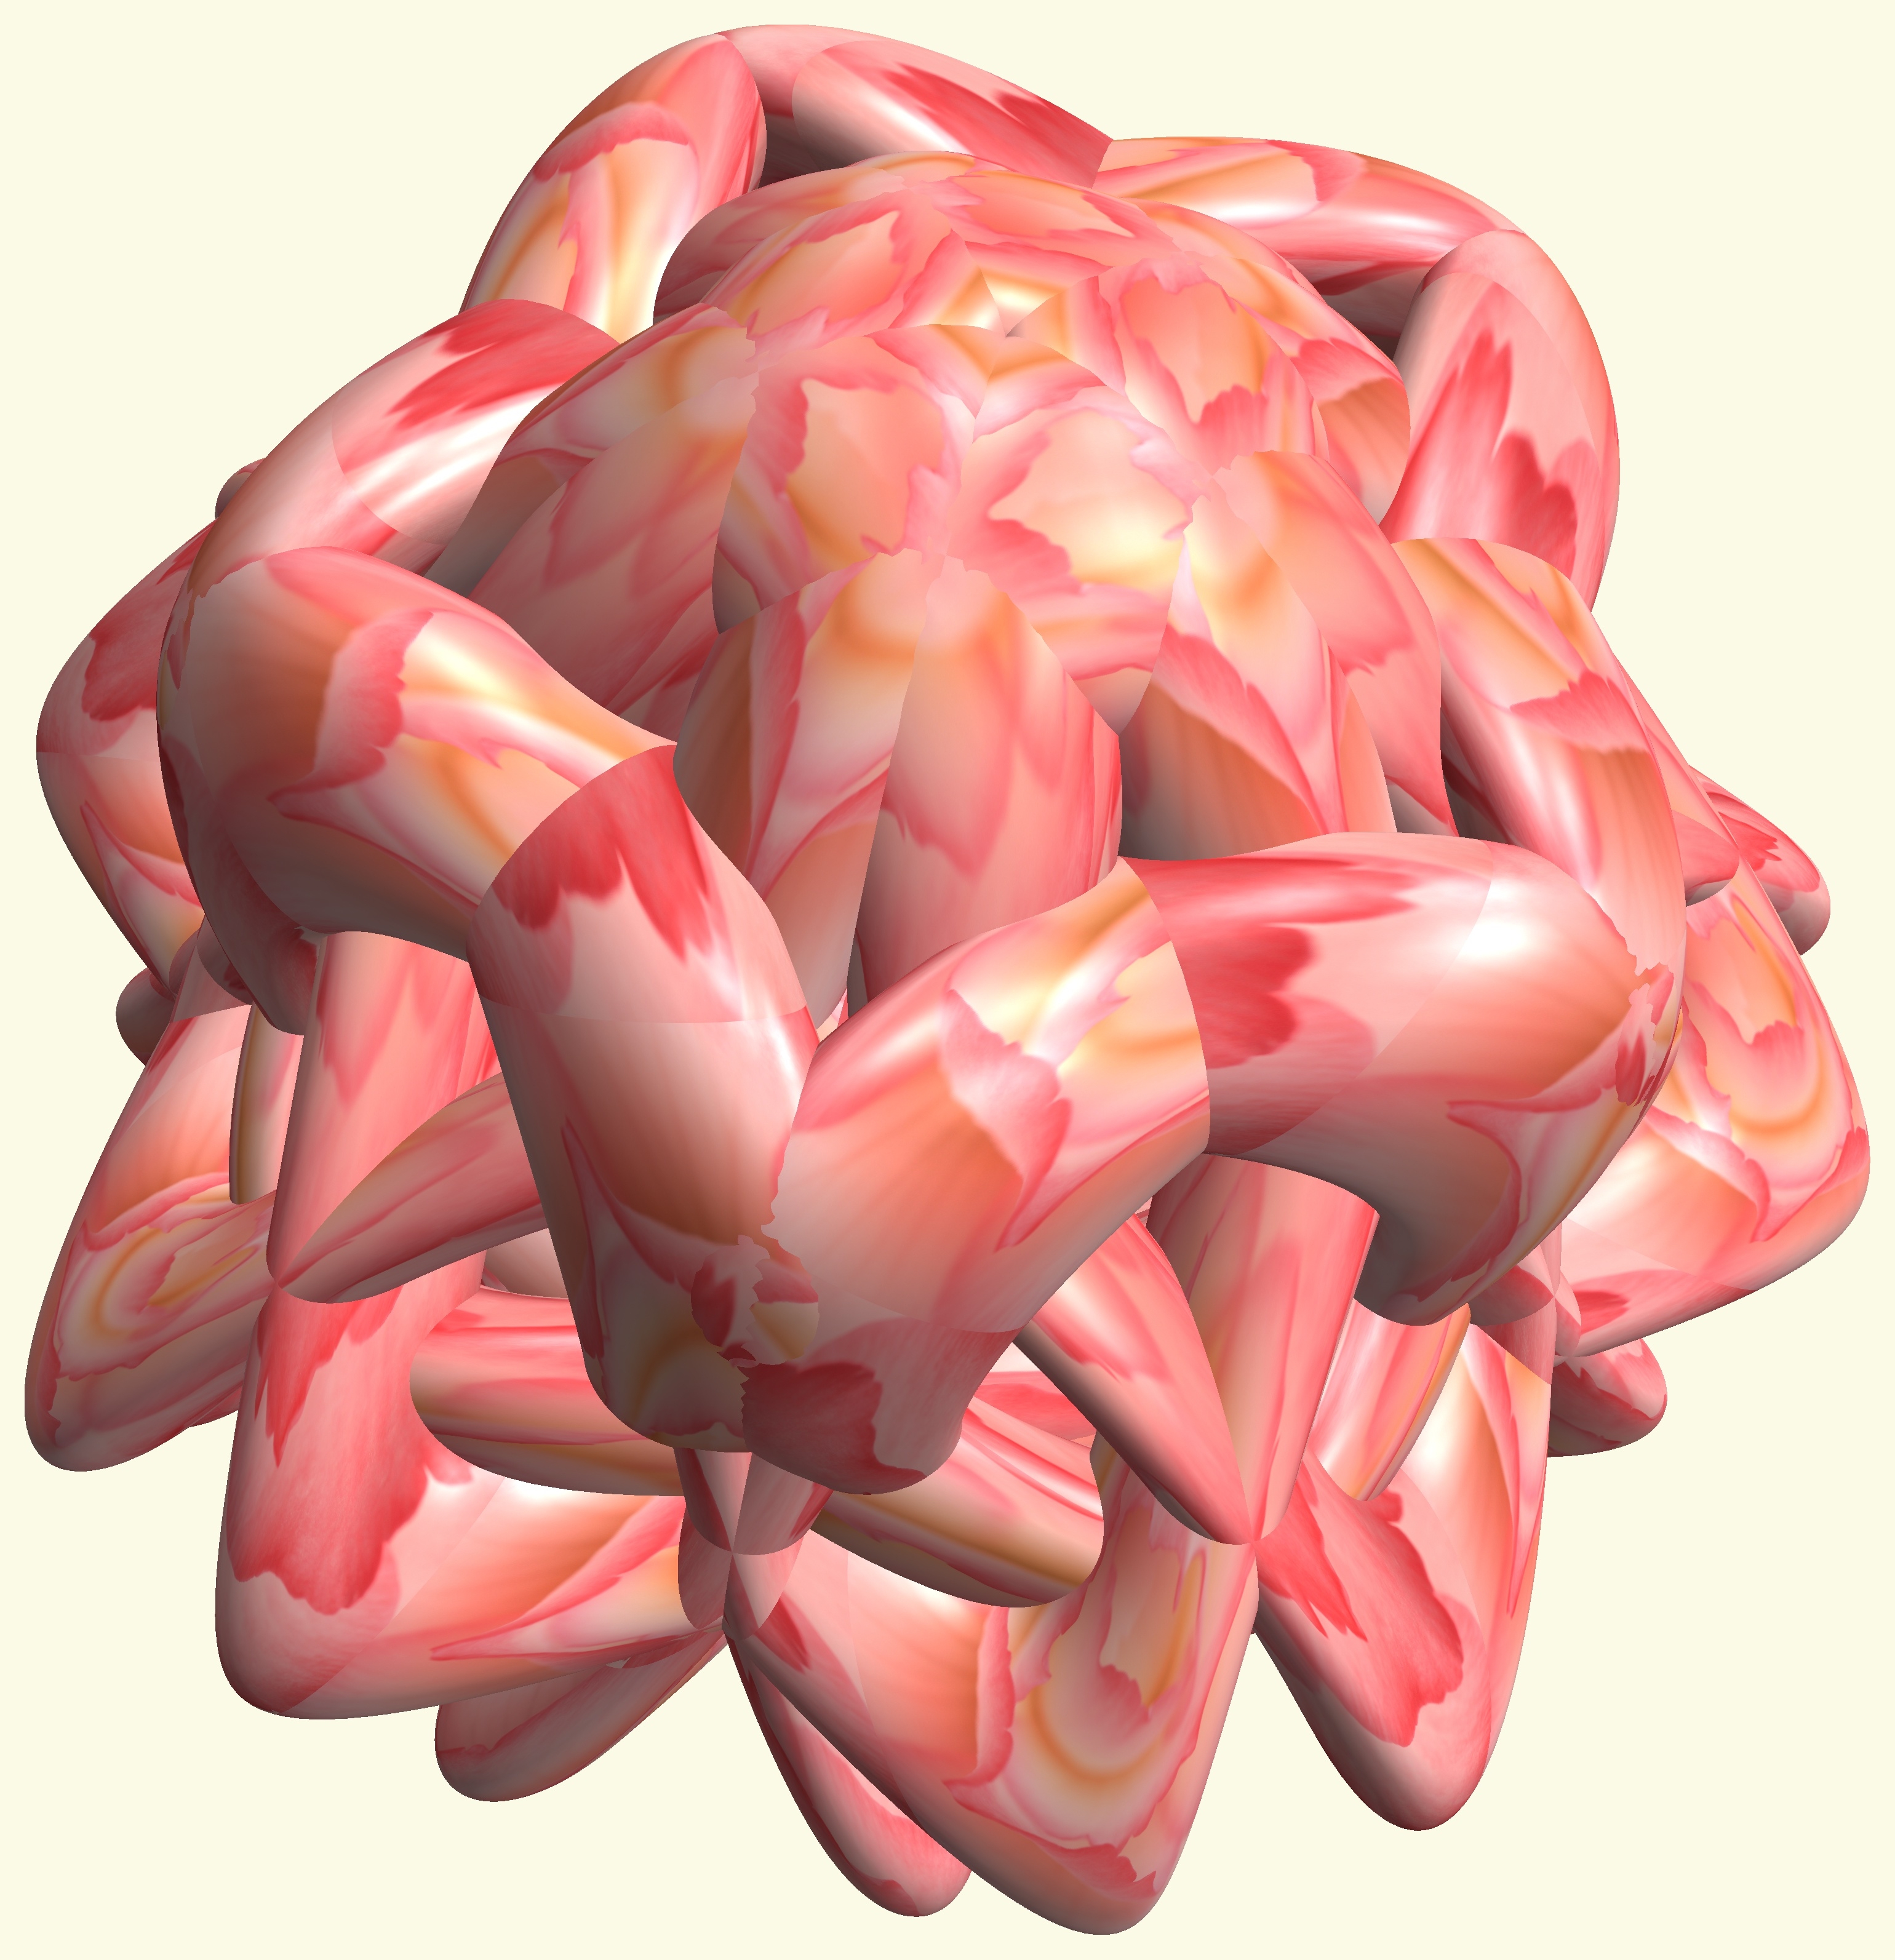
hand, structure, plant, texture, flower, petal, pattern, pink, human body, figure, illustration, design, symmetry, 3d, graphic, organ, knot, mathematica, cg, parametricplot3d, code, program, algorithm, abstruct, mapping, flowering plant, land plant